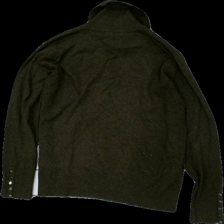
View: back
Type: Sweater
Category: Ladies
Brand: Micha
Colors: Brown
Material: 82% Viscose 18% Polyester
Cut: Regular
Size: XXL
Price range: <50
Recommended usage: Export
Description: Brown knitted sweater with poloneck